Hack-a-Shaq

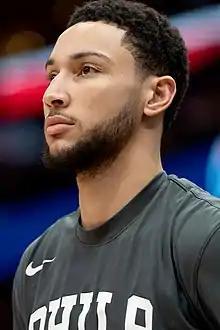
Ben Simmons has been a victim of the Hack-a-Shaq strategy.

On November 29, 2017, the Washington Wizards used what a newspaper called a "hack-a-Ben Simmons strategy" when trailing the Philadelphia 76ers by 24 points in the third quarter. The Wizards repeatedly fouled 76ers point guard Ben Simmons, giving him 29 free throws, 24 of them in the fourth quarter. Simmons was a notoriously bad shooter and had entered the game with a 56% free throw rate. He shot free throws even worse in this game, making 15/29 (52%). However, the 76ers held on to win the game, 118–113. Simmons' 31 points were a career high for him at the time.